Yturri–Edmunds Historic Site

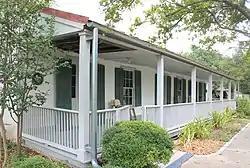
Yturri–Edmunds House

The Yturri–Edmunds Historic Site is a historic site in San Antonio, Texas. The house is listed on the National Register of Historic Places listings in Bexar County, Texas. The homestead and mill were designated a Recorded Texas Historic Landmark in 1966.